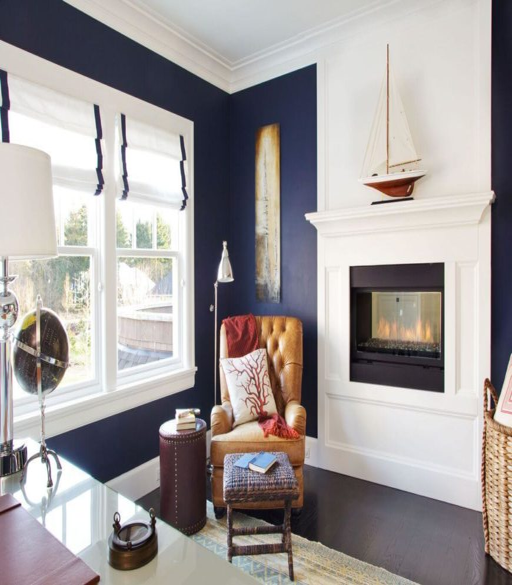
the study 's fireplace is shared with the small sitting room at the top of the stairs .